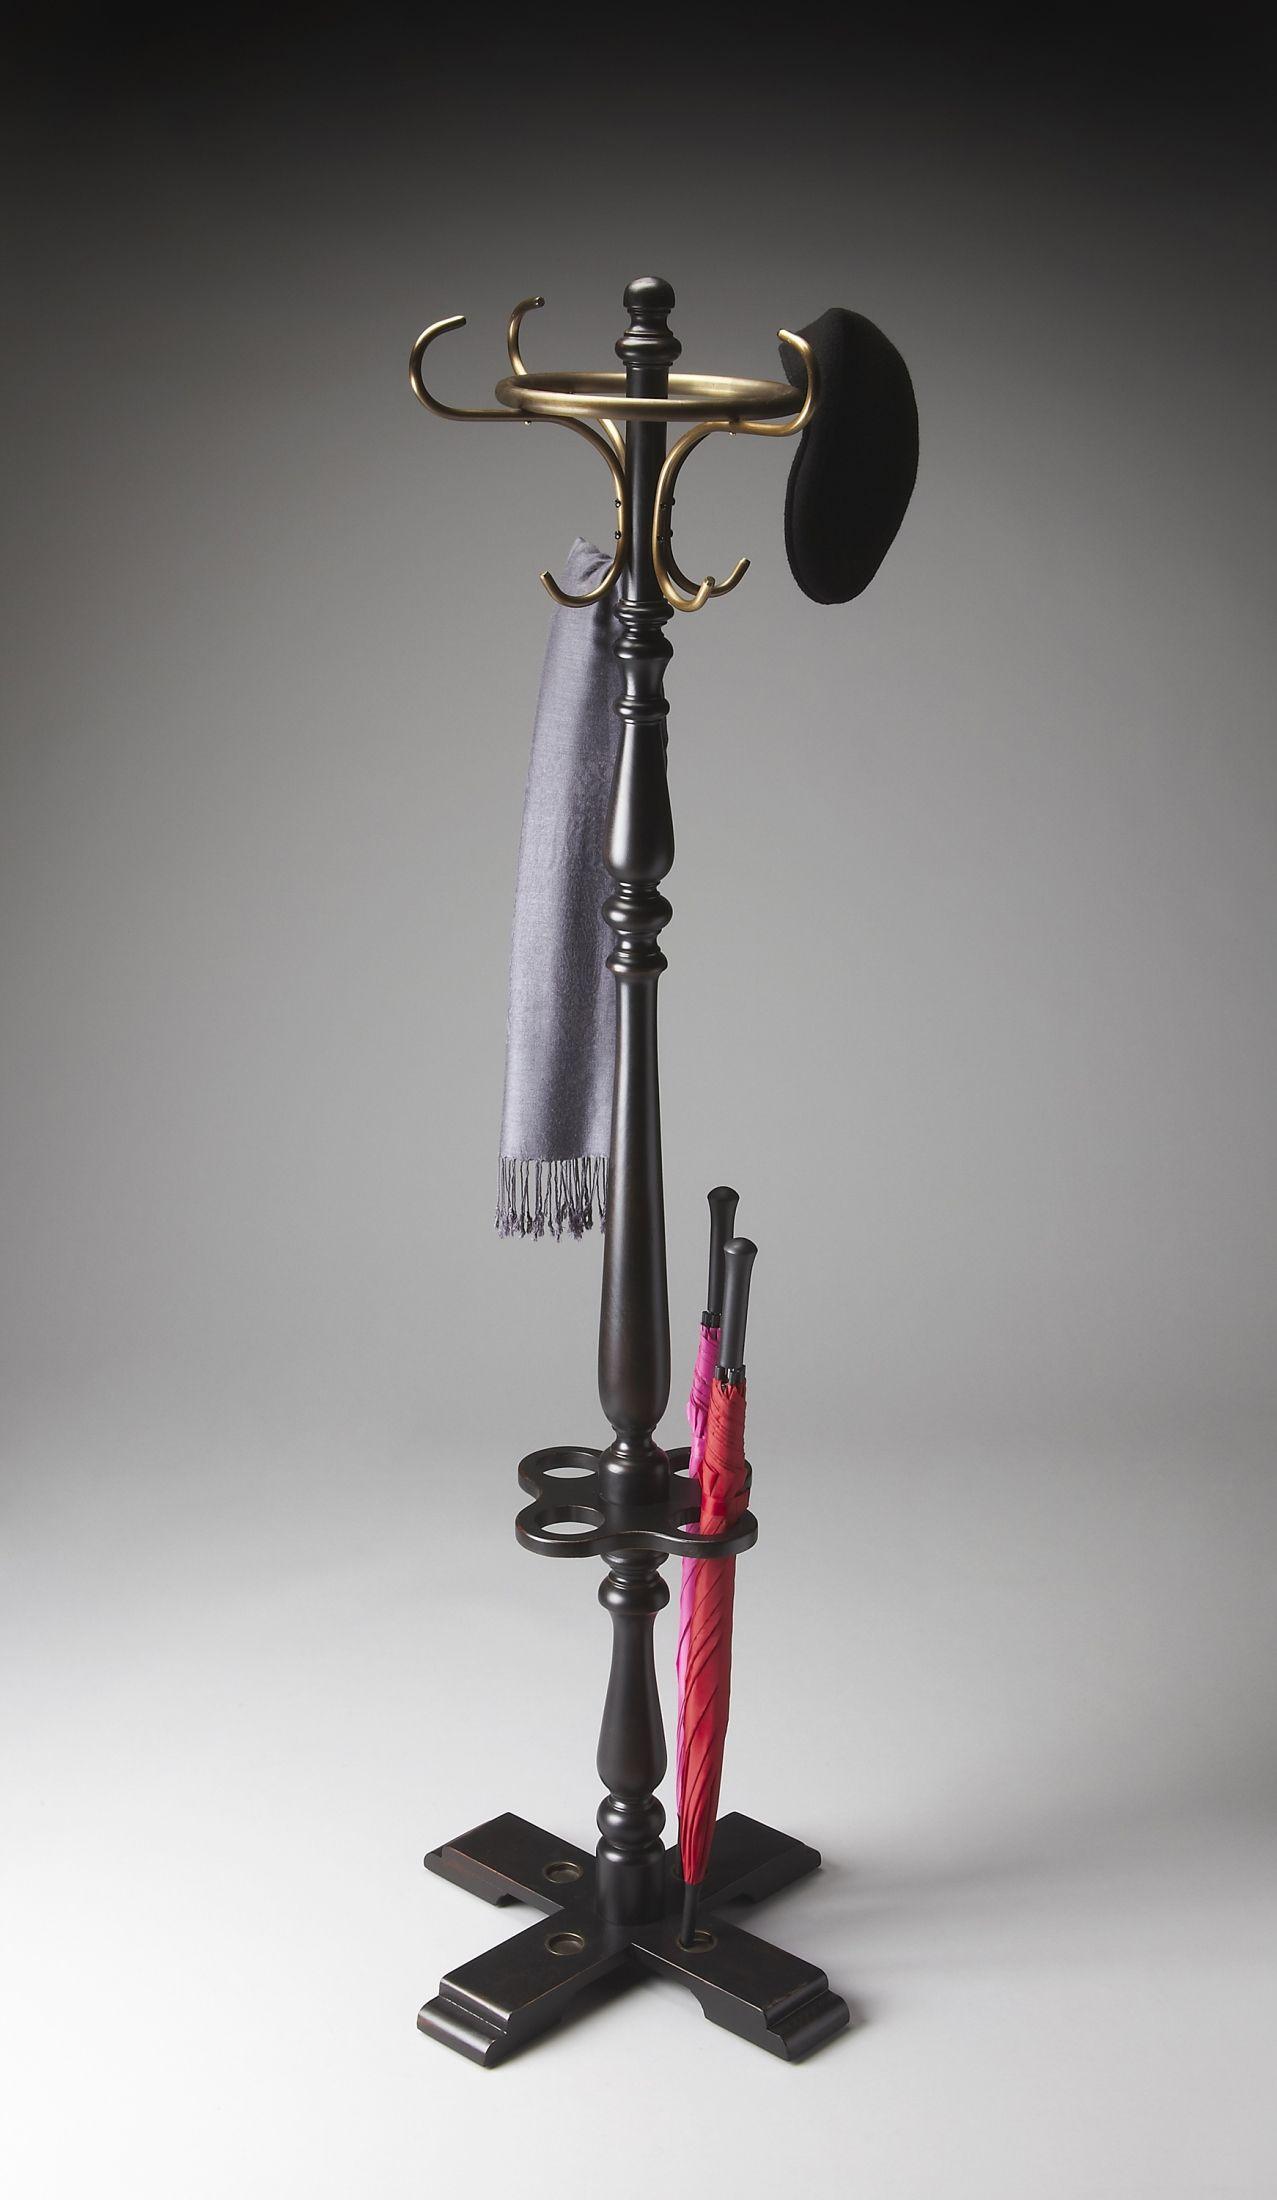
Category: Decor
Style: Traditional